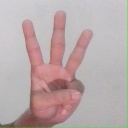
अक्षर: व